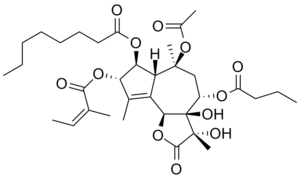
Thapsia garganica est une espèce végétale de la famille des Apiacées.